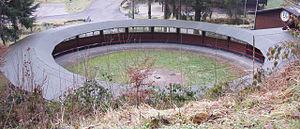
Les voitures circulaires sont animées par un moteur à combustion par cylindrée de 1,5 cm³, 2,5 cm³, 3,5 cm³, 5 cm³ ou 10 cm³, gorgé d’alcool méthylique et d’huile de ricin. Ils vont sur une piste circulaire de 19,90 m de diamètre, les petits véhicules étant reliés par un câble à un pylône central tournant. Les vitesses réelles atteintes dépassent les 330 km/h.